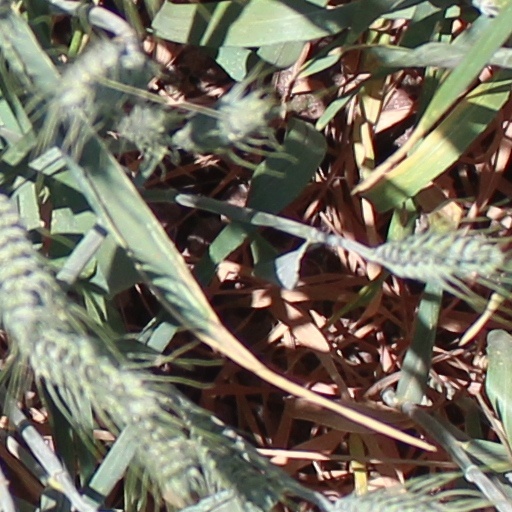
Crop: wheat